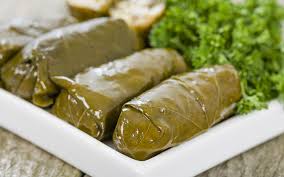
Yemek: yaprak_sarma